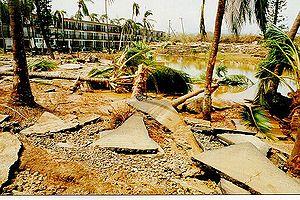
Ceci est une liste des noms retirés d’ouragans tel que décidé par l’Organisation météorologique mondiale lors de la rencontre annuelle du comité de surveillance des cyclones tropicaux. Cette réunion se tient en mars ou avril et les pays affectés par des tempêtes particulièrement intenses ayant causé de forts dommages peuvent proposer de retirer le nom de celles-ci des listes futures. Comme on utilise le nom d'ouragans dans l'Atlantique nord ainsi que dans le Pacifique Nord-est et centre, cette liste traite séparément ces deux régions.
L’ouragan Iniki est le plus puissant ouragan connu ayant jamais touché l’état américain de Hawaï. S'étant formé le 5 septembre 1992 durant la longue période d’El Niño de 1991 à 1994, cet ouragan fut l'un des sept ouragans du Pacifique central en 1992.